The Chaser's War on Everything

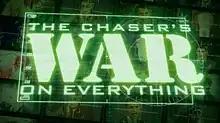
"The Chaser's War on Everything" season two intertitle

The Chaser's War on Everything is an Australian television satirical comedy series broadcast on the Australian Broadcasting Corporation (ABC) television station ABC1. It has won an Australian Film Institute Award for Best Television Comedy Series. The cast perform sketches mocking social and political issues, and often feature comedic publicity stunts. The series is produced by The Chaser, an Australian satirical group consisting of Chris Taylor, Julian Morrow, Craig Reucassel, Andrew Hansen, and Chas Licciardello. Fellow Chaser members Dominic Knight and Charles Firth are not part of the regular on-screen cast. However, Knight is a writer, and Firth compiled roving reports for the show from the United States, until he left the group to start a satirical newspaper in mid-2007.